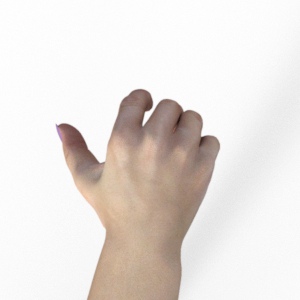
Label: rock